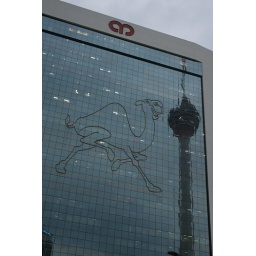
walking back to my friend's workplace, the other famous tower in KL was perfectly reflected against the glass :)